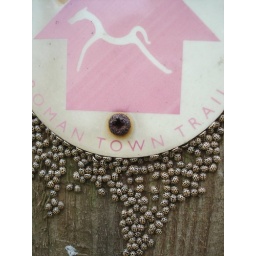
cute little bugs huddling under a sign post near silchester.